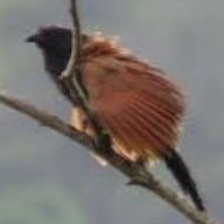
Species: COPPERY TAILED COUCAL
Scientific name: CENTROPUS CUPREICAUDUS